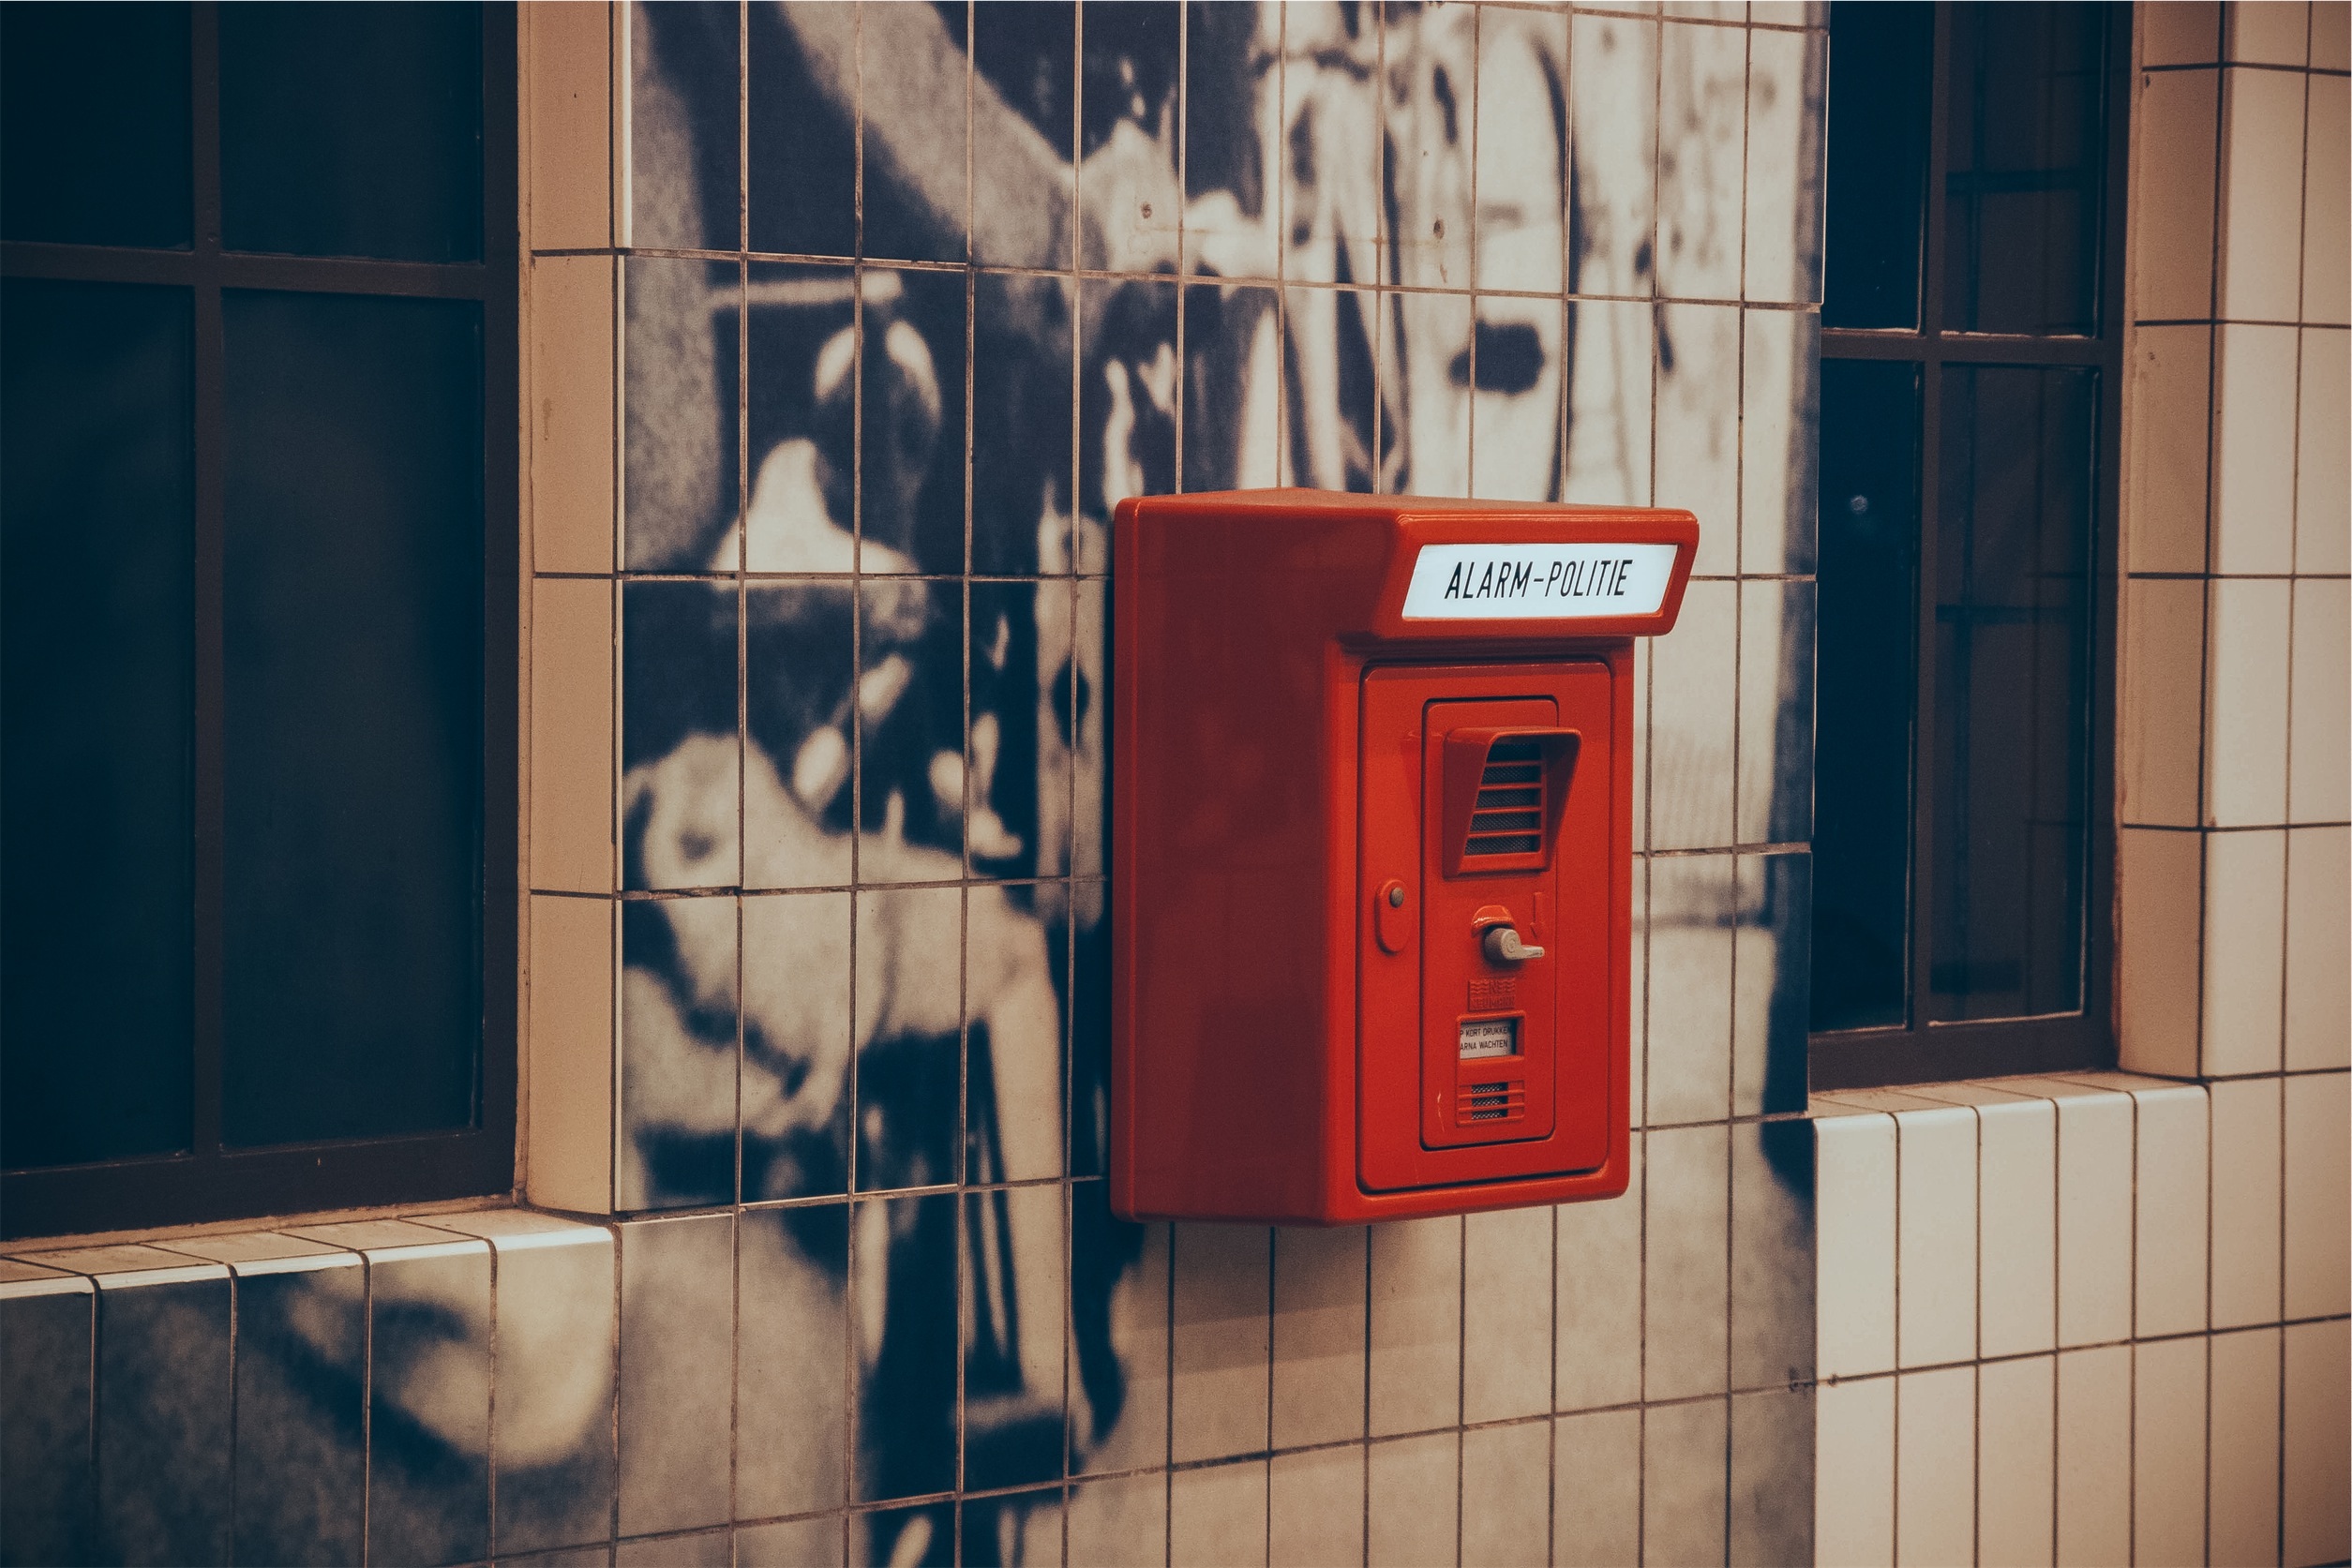
window, wall, alarm, transport, reflection, red, phone, color, telephone, communication, blue, box, door, security, public transport, interior design, call, police, tourist attraction, emergency, sos